AFL Peace Team

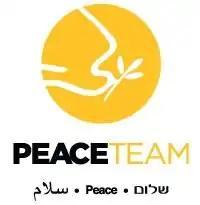
AFL Peace Team's official logo

The AFL Peace Team was a project created by Tanya Oziel, and curated by Peres Center for Peace and Innovation in Israel together with its Palestinian counterpart, the Al Quds Association for Democracy and Dialogue, based in the Palestinian Territories, which aimed to utilise the game Australian rules football as an instrument in bridging the gap between Israelis and Palestinians, paving the way to peaceful co-existence.